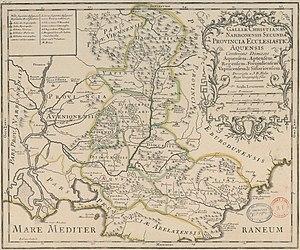
Carte de l'ancienne province ecclésiastique d'Aix, insérée dans le Tome 1 de la Gallia Christiana (1715).